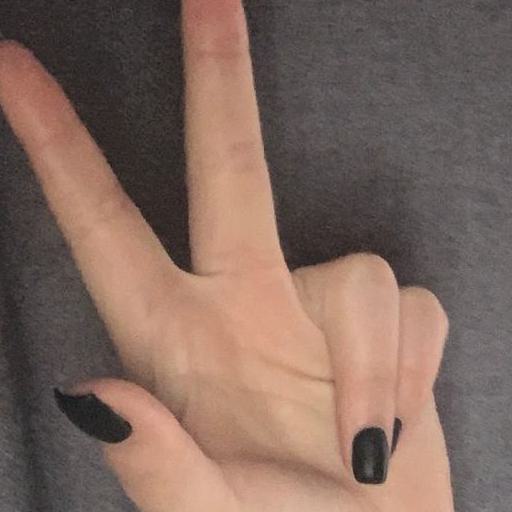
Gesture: three2